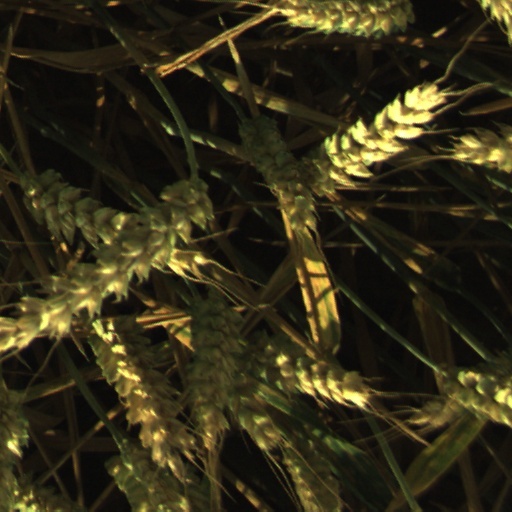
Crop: wheat